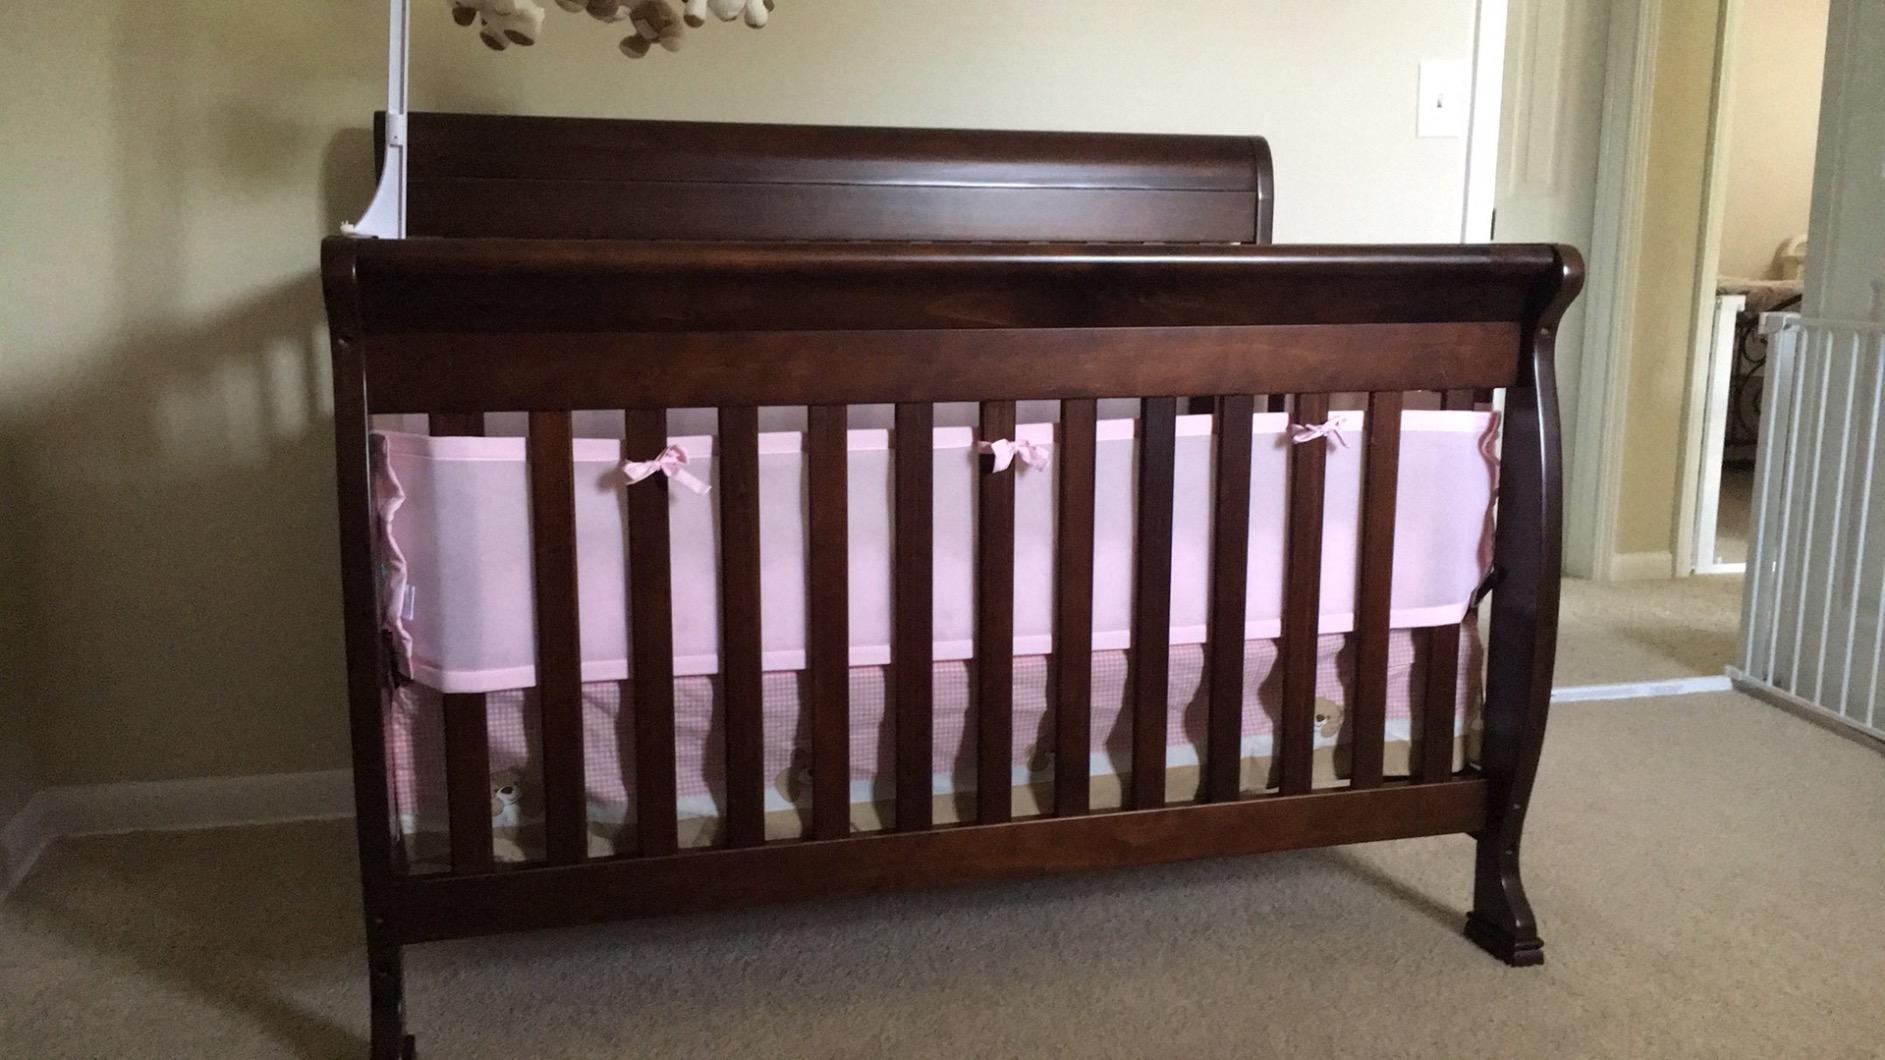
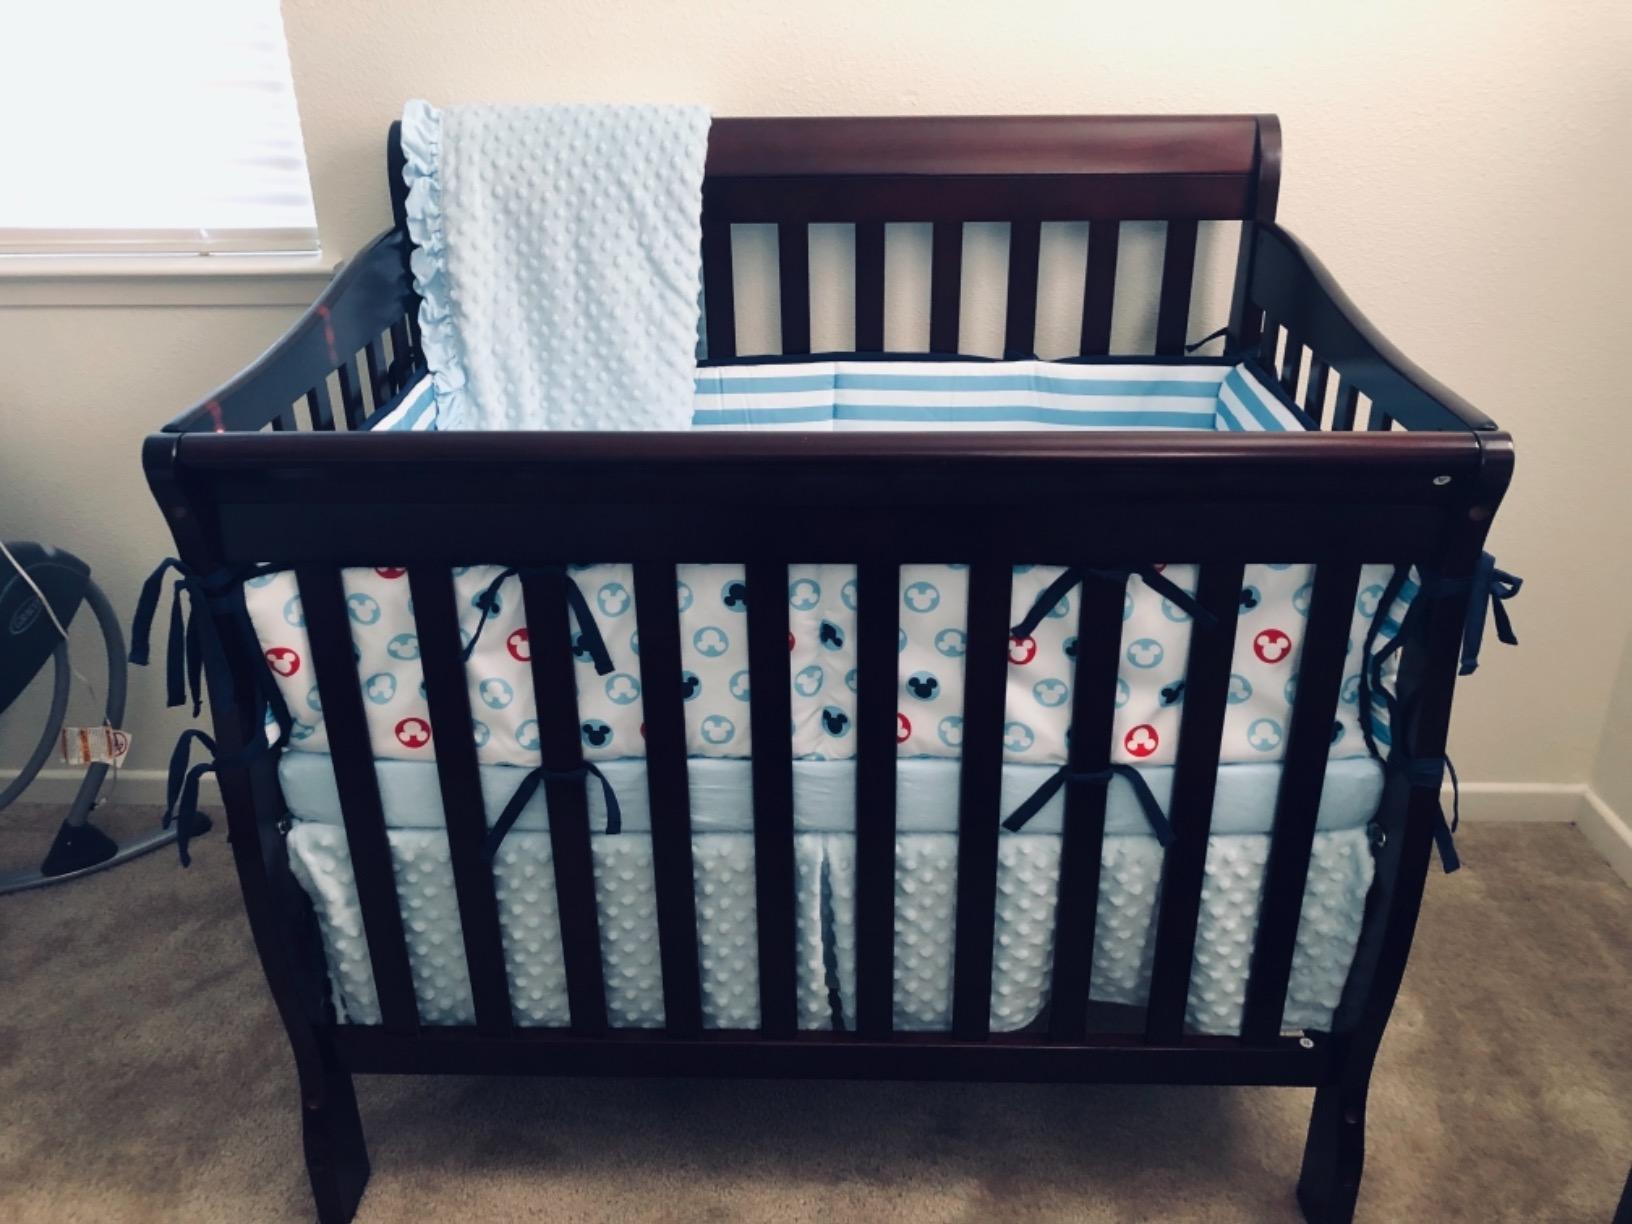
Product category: products_crib
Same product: no